Waldorf-Astoria (1893–1929)

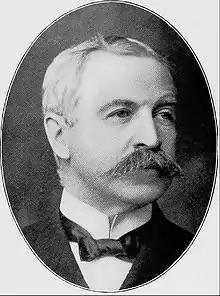
Louis Sherry

Henry J. Hardenbergh (1847–1918) was an American architect who designed both hotels in the German Renaissance style. Apprenticed in New York from 1865 to 1870 under Detlef Lienau, in 1870, opened his own practice there. He obtained his first contracts for three buildings at Rutgers College in New Brunswick, New Jersey—the expansion of Alexander Johnston Hall (1871), designing and building Geology Hall (1872) and the Kirkpatrick Chapel (1873)—through family connections.